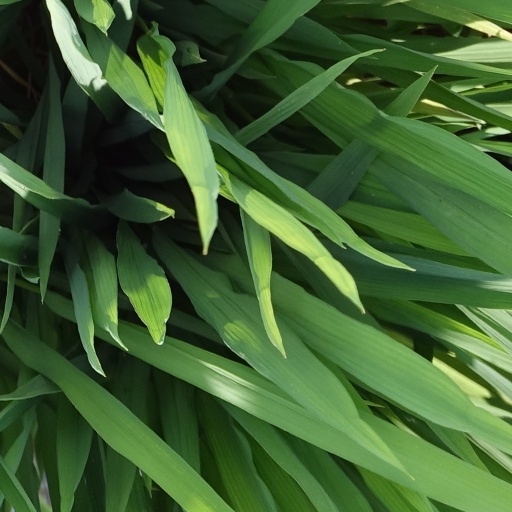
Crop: rice